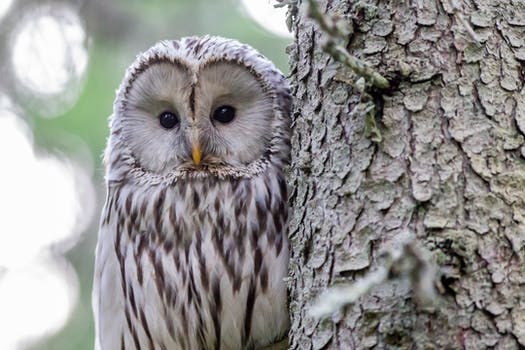
Label: No Watermark